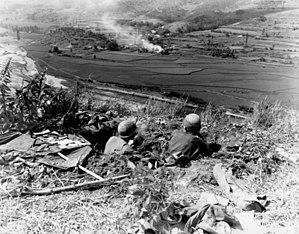
La bataille du périmètre de Busan oppose les forces armées de l'ONU à celles de la Corée du Nord. Elle se déroule du 4 août au 18 septembre 1950 et marque l'un des premiers grands engagements de la guerre de Corée. L'armée de l'ONU, au bord de l'effondrement, rassemble 140 000 soldats dans un périmètre restreint autour de Busan afin de résister et de contrer l'invasion de l'armée nord-coréenne, forte de 98 000 hommes.